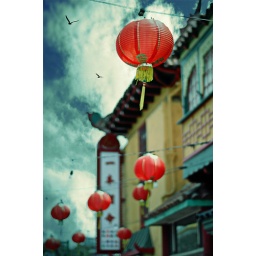
flying high like a bird in the sky